Barnum Brown

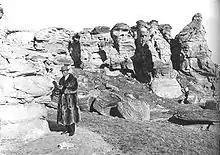
Barnum Brown conducting field work in a fur coat in Montana, 1914.

During World War I and World War II, he worked as an "intelligence asset" for the Office of Strategic Services and the Bureau of Economic Warfare. During his many trips abroad, he was not above picking up spare cash acting as a corporate spy for oil companies. Sinclair Oil funded many of Brown's expeditions and research, particularly during the Great Depression, and the company continues to use "Diplodocus", discovered by Brown, as its logo.